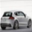
Label: automobile